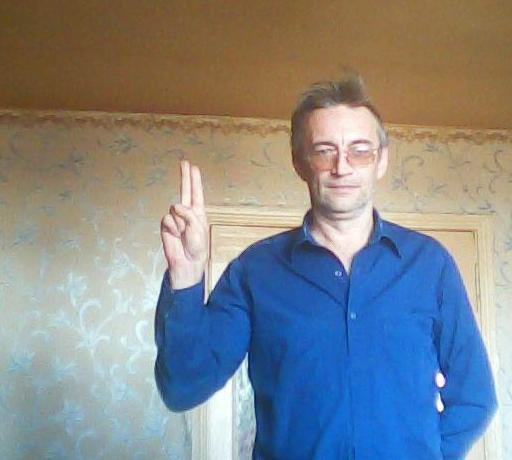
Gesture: two_up